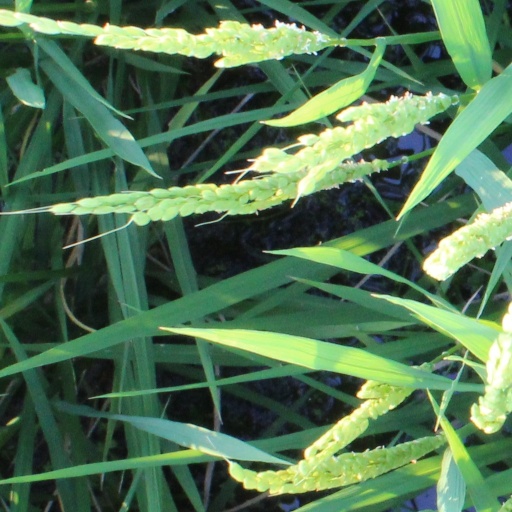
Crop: rice